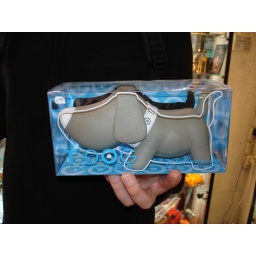
We found these dog money boxes in some ramdon shop in Amsterdam.